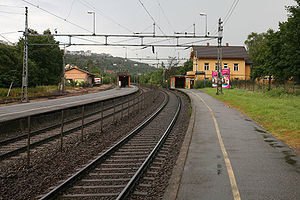
Grorud Station (Hovedbanen)
Grorud Station er en jernbanestation på Hovedbanen i Norge. Stationen ligger ved Østre Aker vei, nær bunden af Groruddalen, i Oslo. Stationen består af tre spor med to perroner og en gul stationsbygning i træ. Den betjenes af lokaltog mellem Spikkestad og Lillestrøm. Desuden betjenes stationen af flere buslinjer.